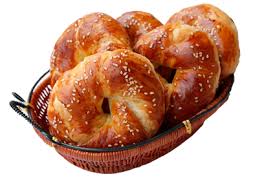
Yemek: simit